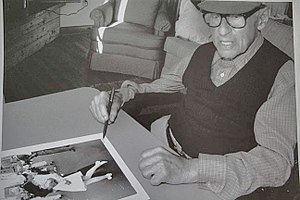
Alfred Eisenstaedt
Alfred Eisenstaedt var en tyskfødt amerikansk fotograf og fotojournalist. Eisenstaedt anses som en af de højst profilerede fotografer i det 20. århundrede. Han begyndte sin karriere i mellemkrigstidens Tyskland og flyttede inden 2. verdenskrig til USA, hvor han opnåede berømmelse som fotograf for LIFE Magazine, der bragte mere end 90 af Eisenstaedts billeder på forsiden af magasinet og trykte mere end 2.500 fotoserier taget af Eisenstaedt.